Raffaello Romanelli

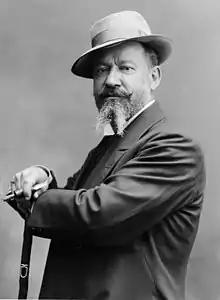
Raffaello Romanelli

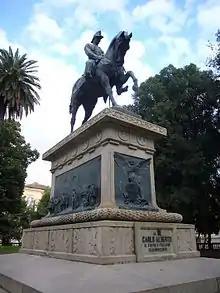
Romanelli's equestrian statue of Charles Albert of Sardinia in Rome

Raffaello Romanelli (13 May 1856 – 3 April 1928) was an Italian sculptor, born in Florence, Italy.